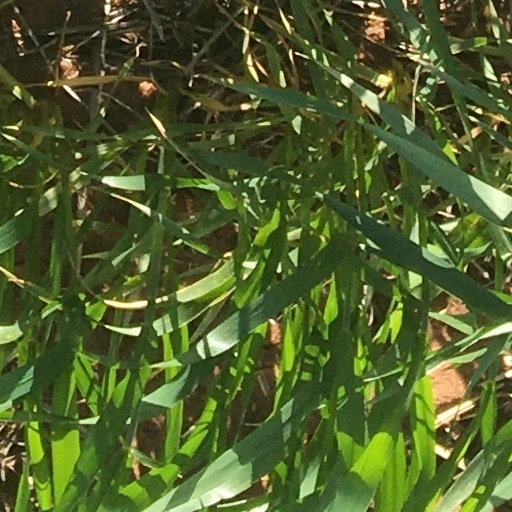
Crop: wheat